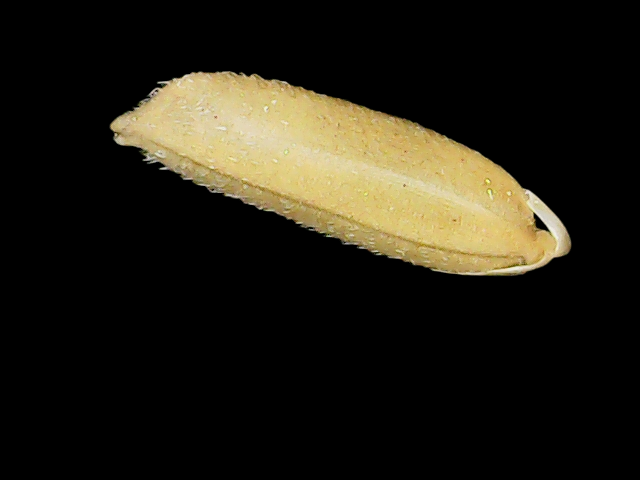
Rice variety: Binadhan16